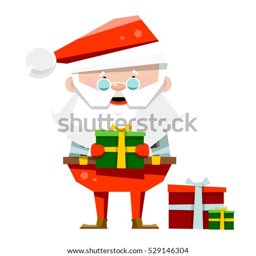
film character holding a gift .